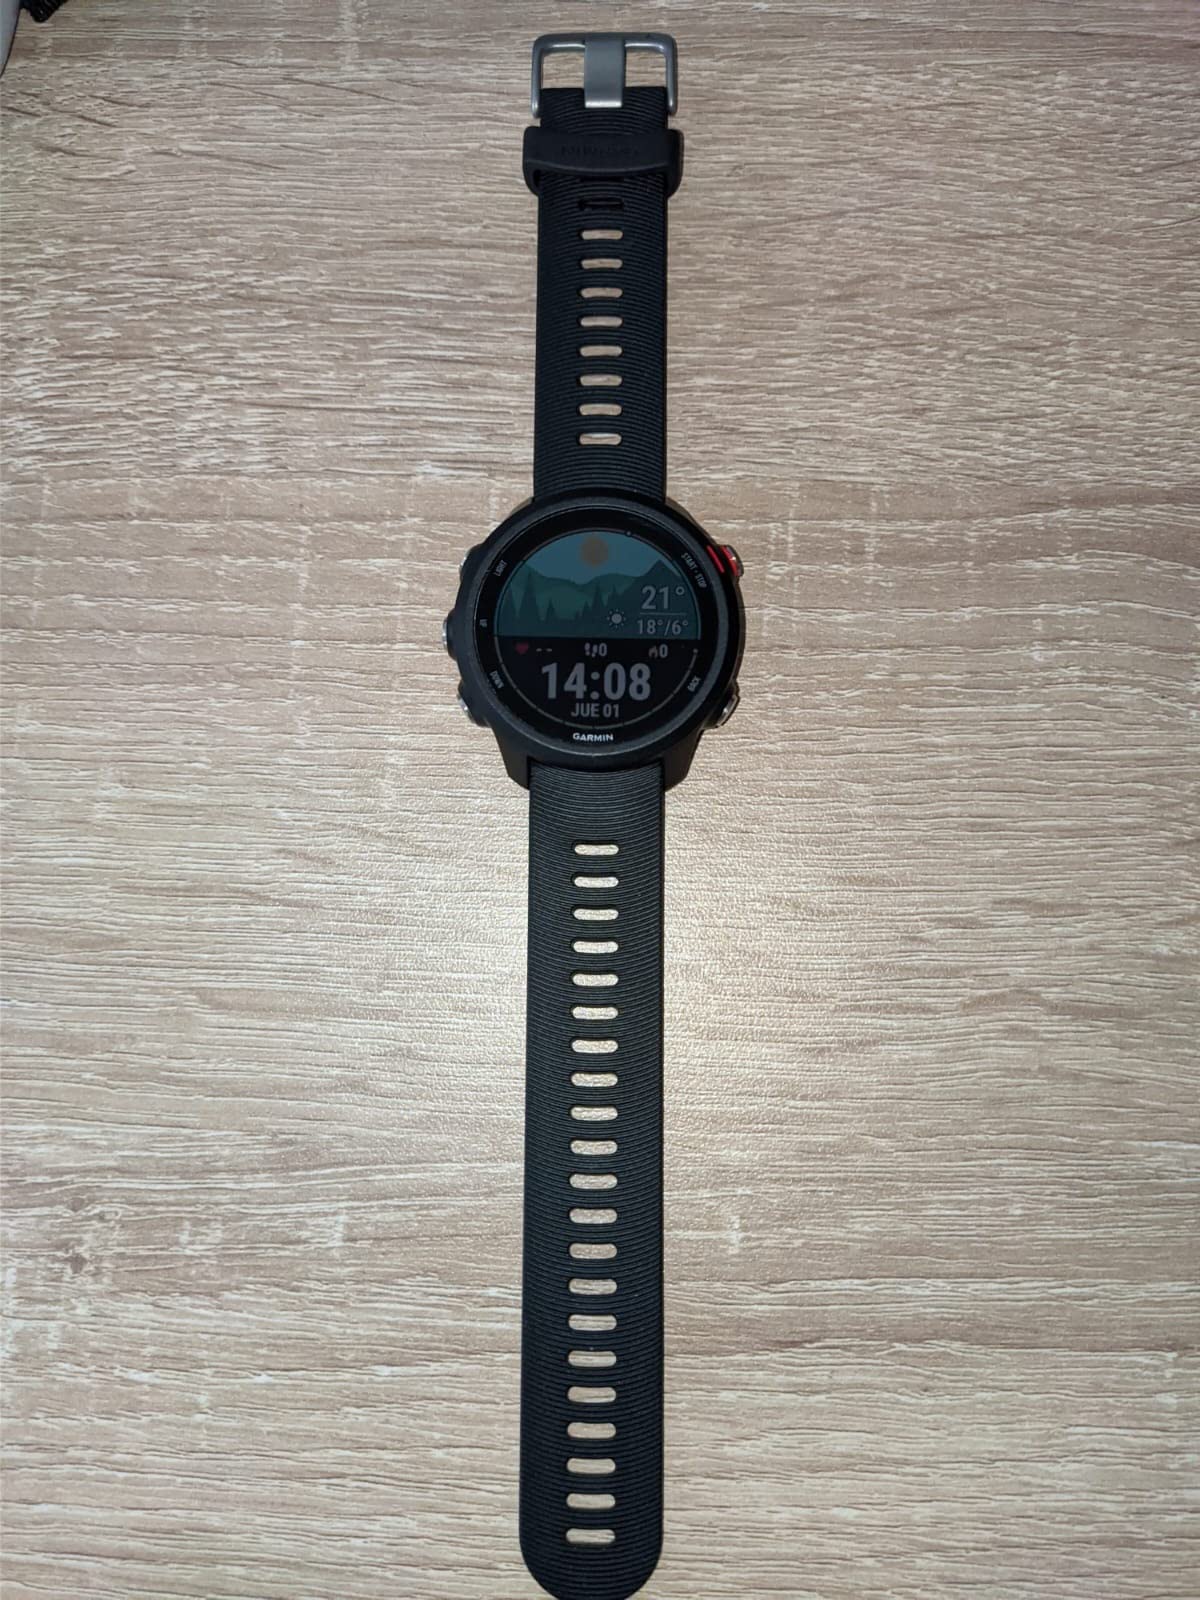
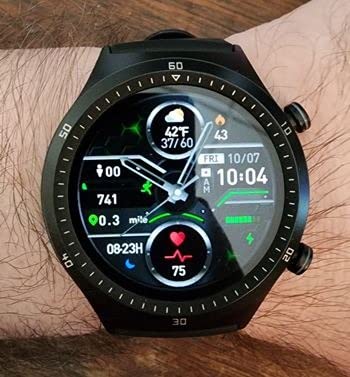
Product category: smartwatch
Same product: no